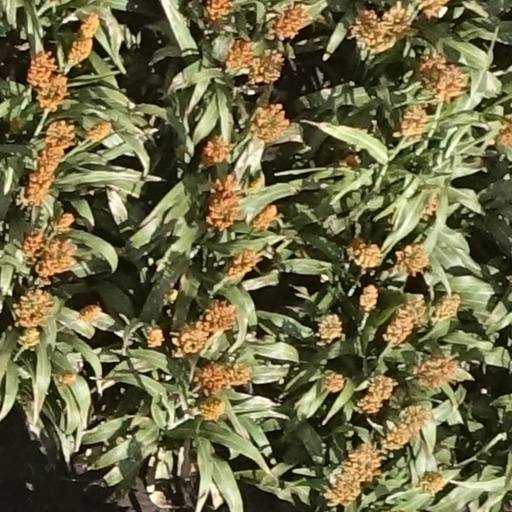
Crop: sorghum